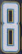
Number: 8